7 Rideau Gate

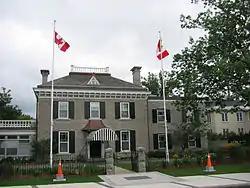
Main façade of 7 Rideau Gate in 2004

7 Rideau Gate is the Canadian government's official state guest house for very important dignitaries, such as visiting heads of government or other high-level officials. The house is located in Ottawa, Ontario, near other official residences such as Rideau Hall and 24 Sussex Drive.